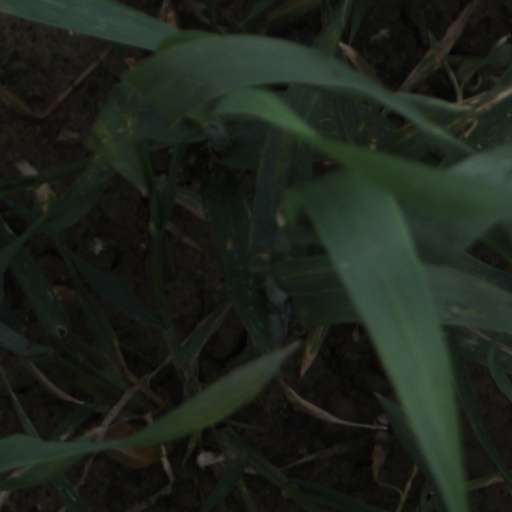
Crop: wheat